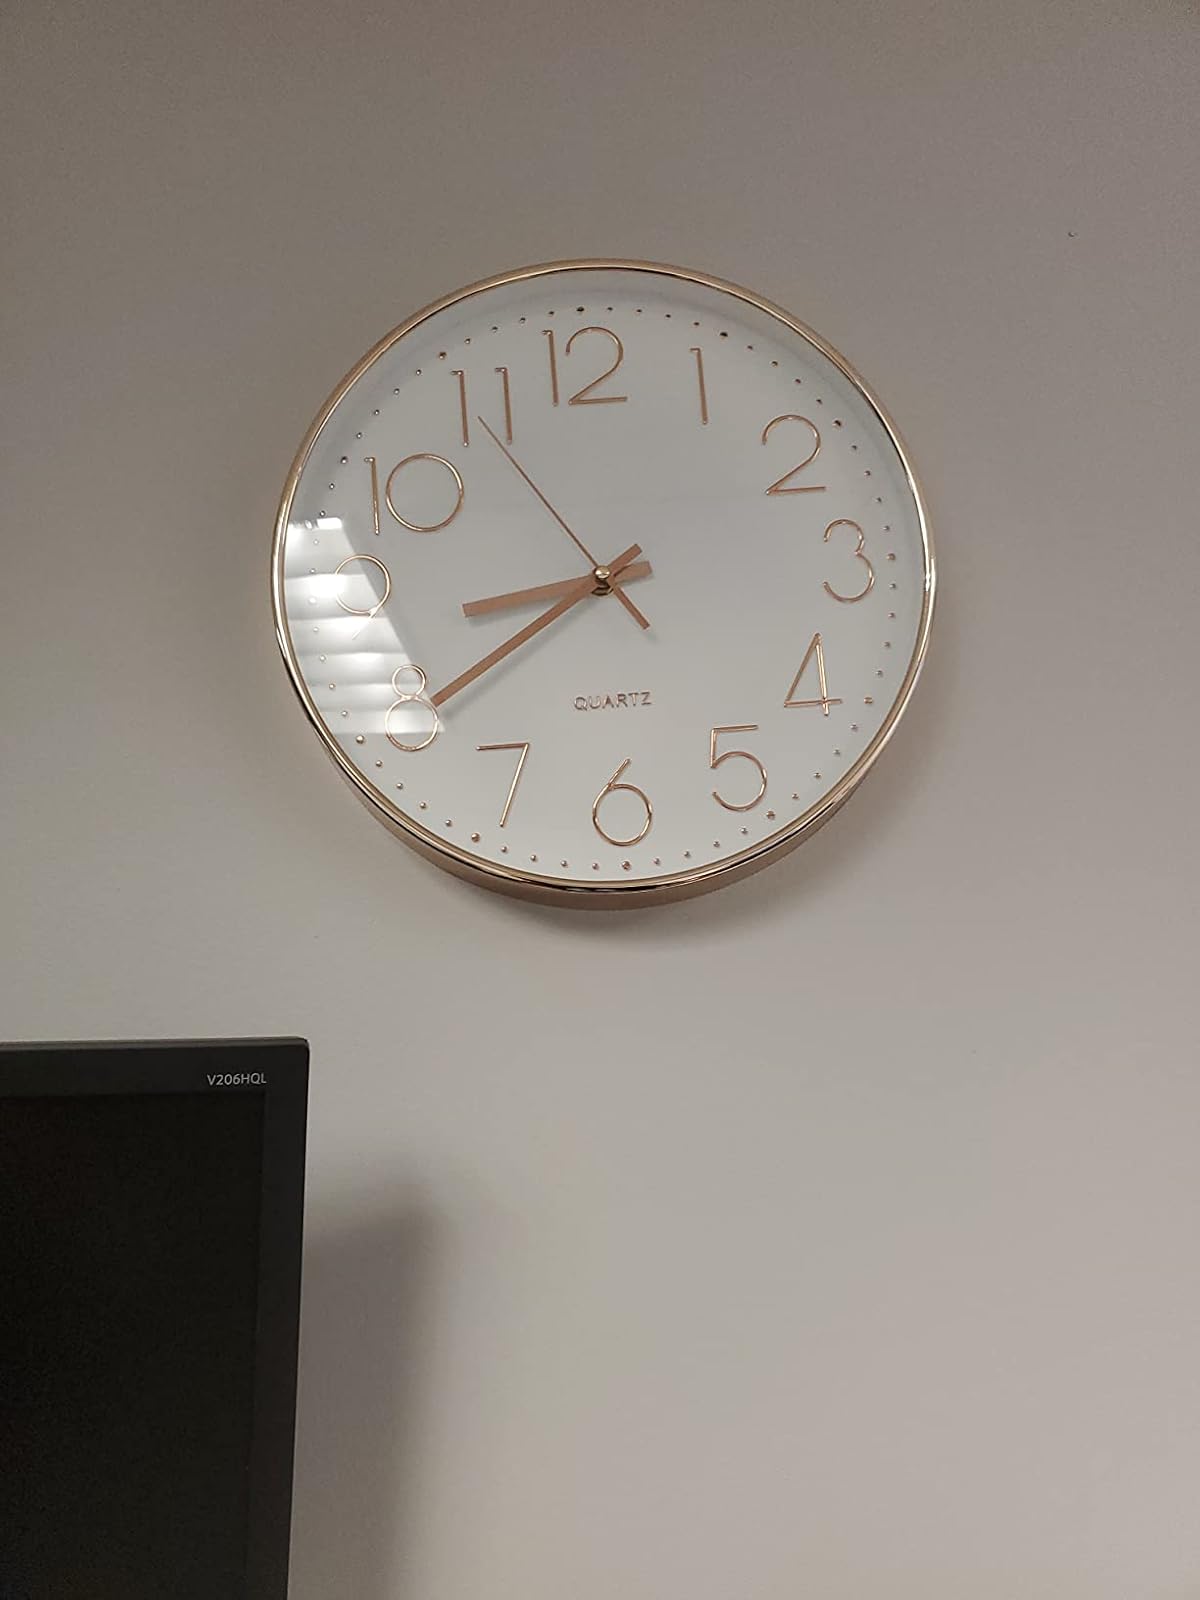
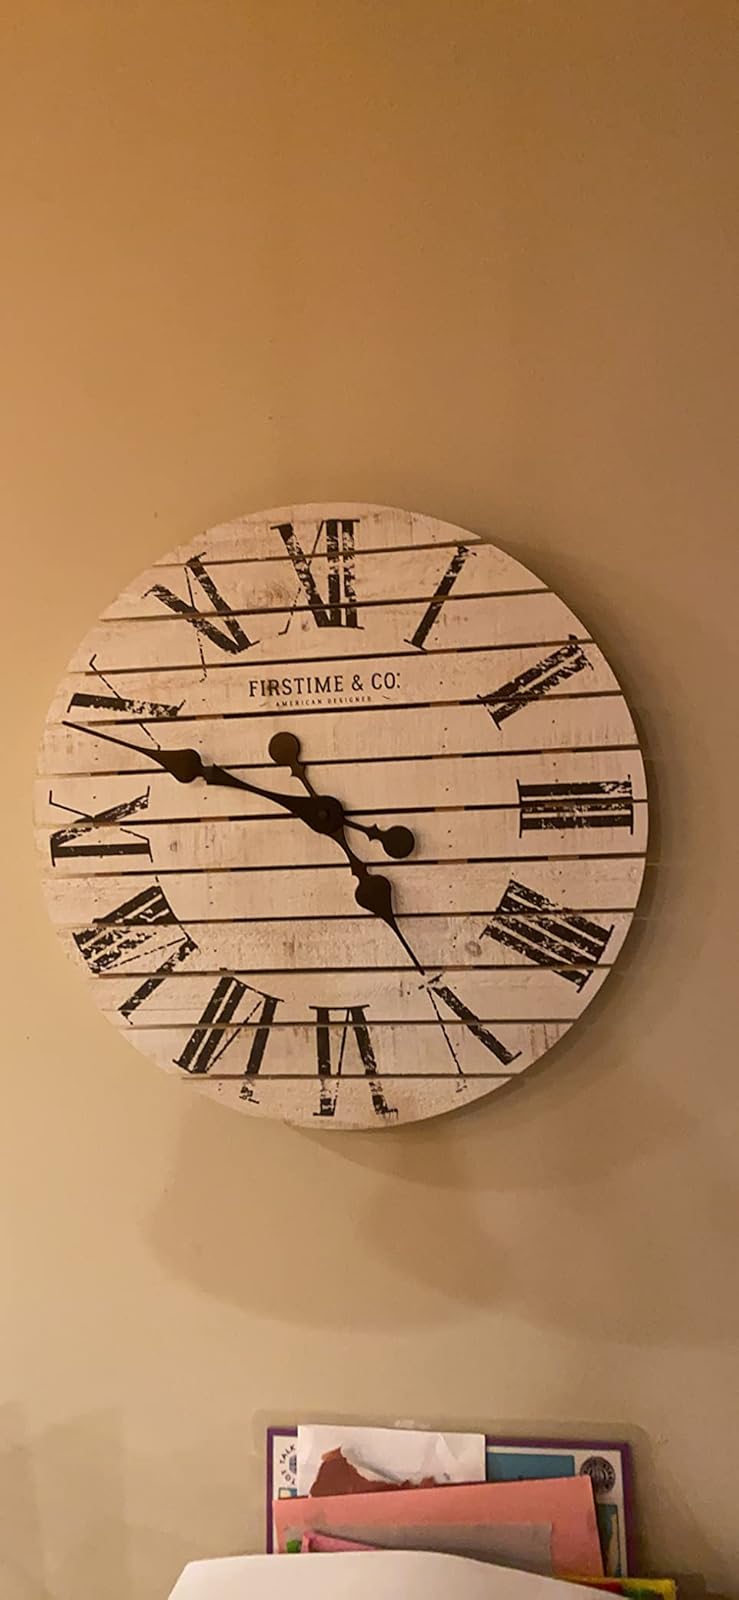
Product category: clock
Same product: no